Ben Rhydding railway station

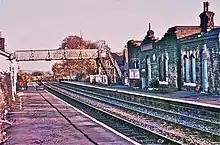
Ben Rhydding station in 1973

Ben Rhydding station, built as part of the Otley and Ilkley Joint Railway, was opened to passenger traffic on 1 July 1866, eleven months after the opening of the railway. Originally the station was to be called "Wheatley", the name of the village, but the influence of the Ben Rhydding Hydro establishment, saw a name-change on account of those using the station to visit the hydro. In April 1865 the North Eastern Railway Board had "ordered that a small wooden station consisting of booking office, waiting room and retiring room for ladies be provided as a temporary accommodation at Ben Rhydding." Six years later, in May 1871, the Joint Committee reached an agreement with the proprietor of the Ben Rhydding Hydro, that a more permanent station structure should be built at the expense of the Hydro, with a ground rent of a penny per annum, so long as the structures met the approval of the railway engineer, a Mr. Crossley. The Hydro's arrangements with the company lasted until 1885, when the structures – a stone built station house on the south (down) platform and a wooden structure on the north (up) platform – were sold to the railway company for £240. Clients of the hydro were met by the hydro's horse-bus, and later by motor-bus, up until some time after the first world war. The station was opened to goods traffic in 1888, and trailing access sidings were provided on the down side for this purpose. A new signal box was opened in 1901, situated at the Ilkley end of the northern platform. The signal box closed in December 1965. Goods traffic ceased on 5 July 1965, and the sidings later removed. Station staff were withdrawn on 7 October 1968, when 'pay-trains' were introduced. The stone station building has subsequently been demolished, and shelter on both platforms is restricted to simple bus-stop type covered areas. Electrification of the Wharfedale Line was undertaken by British Rail between 1994 and 1995 and is of the standard 25kV overhead supply.